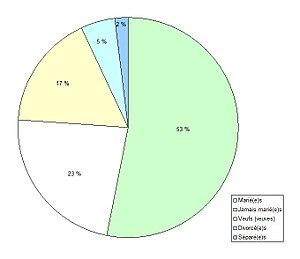
Statut marital de la population de Gladstone (Manitoba, Canada).
Gladstone est une ville de la province du Manitoba, au Canada.